International Business School, Budapest

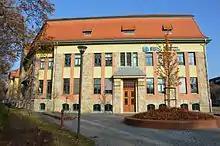
IBS International Business School Budapest campus

International Business School Budapest (Hungary) offers degree programmes in partnership with The University of Buckingham (UK) in Budapest and Vienna campuses.